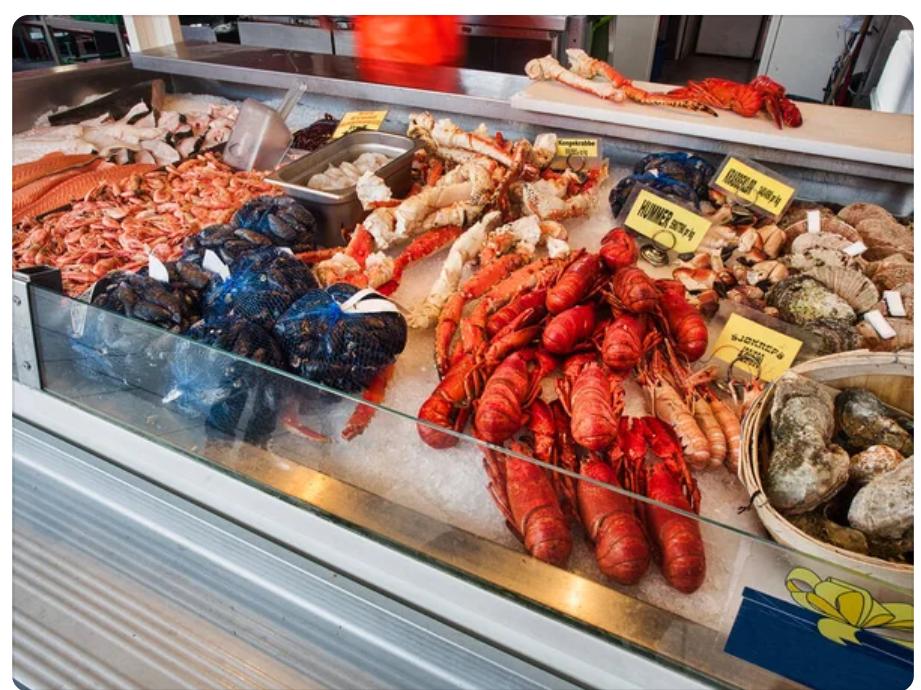
Eneo maalum la kuhifadhia samaki, samaki wa kamba kamba, konokono na ngala na samaki wa rangi nyeusi wameekwa kwenye chombo hichi, wengine wamewekwa juu tayari kukatwa.